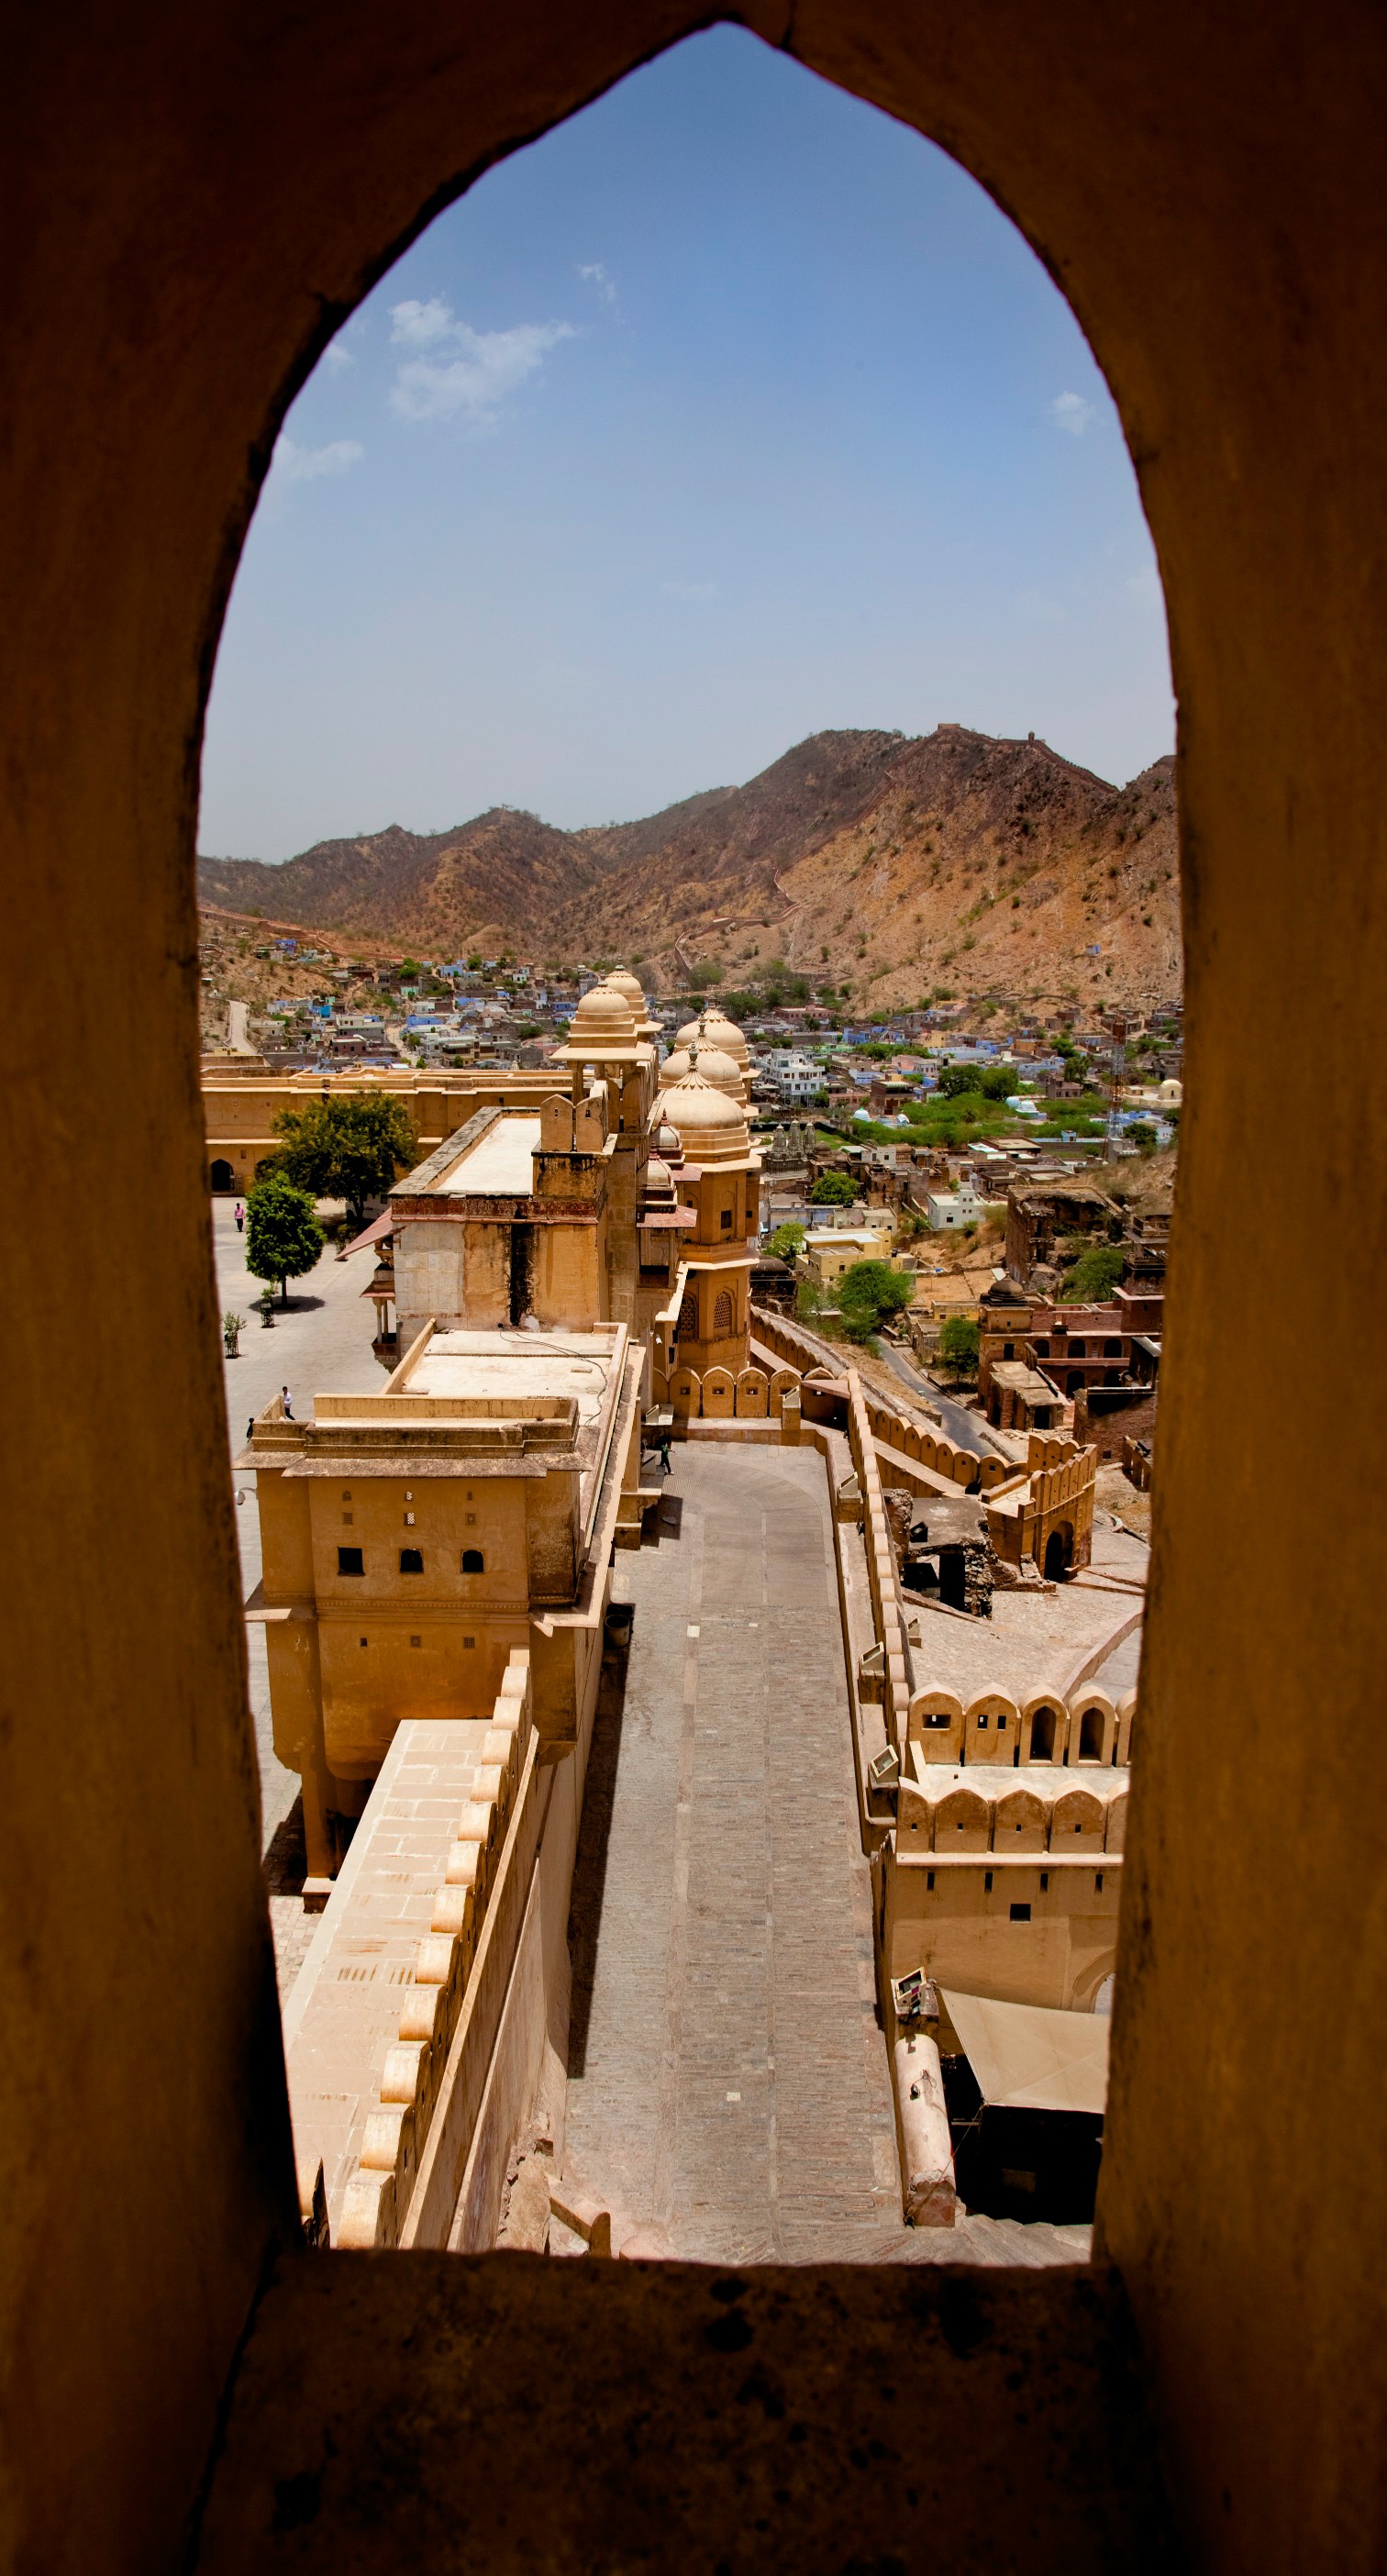
architecture, city, wall, travel, arch, fortification, temple, ruins, monastery, history, india, ancient history